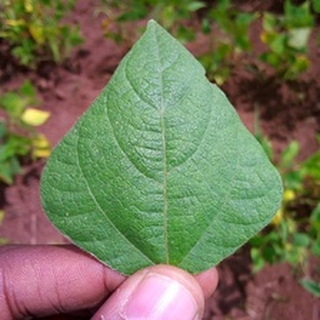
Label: healthy_bean